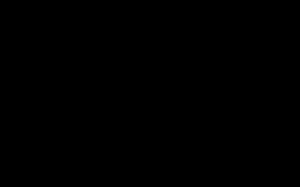
L'église Notre-Dame-d'Alydon ou Notre-Dame-de-Dolidon, est une église catholique du XVIᵉ siècle située en France dans le Vaucluse sur la commune d’Oppède. L'église fait l’objet d’une inscription au titre des monuments historiques le 11 octobre 1929.